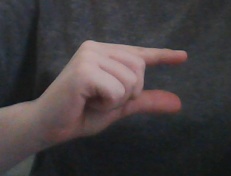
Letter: dal